Elizabeth of Bosnia

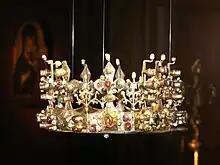
Crown of Queen Elizabeth, now held in Zadar, Croatia

The problem of the succession marked Louis' reign. Elizabeth was long considered barren, and a succession crisis was expected after the childless king's death. Her brother-in-law Stephen was heir presumptive until his death in 1354, when his son John replaced him. However, John also died in 1360. A daughter was born to the king and queen in 1365, but the child died the next year. For a few years, John's sister, Elizabeth, was treated as heir presumptive and a suitable marriage for her was being negotiated. Things suddenly took a different course after Elizabeth had three daughters in quick succession; Catherine was born in July 1370, Mary in 1371, and Hedwig in 1373 or 1374. Elizabeth is known to have written a book for the education of her daughters, a copy of which was sent to France in 1374. However, all copies have been lost.